David Brabham

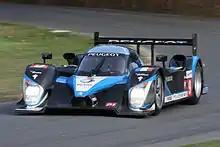
Brabham driving the 2009 24 Hours of Le Mans winning Peugeot 908 at the Goodwood Festival of Speed

Brabham quit Formula One at the end of that year to begin touring car racing – while he wanted to help Simtek the salary offered by the BMW works team was too good to ignore. 1995 in a BTCC BMW was not a success, but subsequent successes included winning the 1996 JGTC GT500 championship in McLaren F1 GTR (so far the only non-Japanese team car to win this), and the 1997 AMP Bathurst 1000 in its Super Touring era. Driving a BMW 320i at Bathurst with brother Geoff, the pair were flagged in 2nd but were elevated to the win soon after the finish when their BMW Motorsport Australia teammates Paul Morris and Craig Baird were disqualified, the team making an error at the last pit stop by not doing a driver change and leaving Baird in the car for the run home, not realising that he would exceed his allowed driving time before the race ended.